Jalen Green

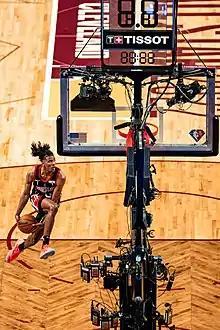
Green in the 2022 Slam Dunk Contest.

On July 29, 2021, Green was selected by the Houston Rockets second overall in the 2021 NBA draft, making him the first ever player being drafted out from the G-League, followed by former Ignite teammates Jonathan Kuminga and Isaiah Todd. Many thought the Rockets would take USC big-man Evan Mobley with the 2nd overall pick but Houston took Green to pair aside with Kevin Porter Jr in the backcourt with James Harden being dealt during the season. On August 8, he made his summer league debut in a 84–76 win against the Cleveland Cavaliers where he posted 23 points, five rebounds, and two assists in 30 minutes. He made the All-Summer League Second Team after missing the last three of five games due to soreness on his right hamstring. He made his preseason debut on October 5 in a 125–119 win against the Washington Wizards with 12 points, six rebounds, and two assists. On October 20, Green made his NBA debut, putting up nine points, four rebounds, and four assists in a 124–106 loss to the Minnesota Timberwolves. On October 24, Green put up 30 points, with eight three-pointers made, in a 107–97 loss to the Boston Celtics, becoming the first rookie to put up at least 30 points and eight threes in a game in Rockets history. On October 28, Green and Jordan Clarkson became the first two players of Filipino descent to play in the same NBA game in time for the Rockets' Filipino Heritage Night celebration. Unfortunately for Green, he started out his rookie season suffering with a hamstring injury on his lower left leg after a home game win against the Chicago Bulls and been sidelined out of the rotation for a while. After missing 14-games in a month from his hamstring injury, Green returned to the starting line up on December 24, scoring 20 points by going on a 6-for-9 from the three point line in a loss road trip game to the Indiana Pacers.